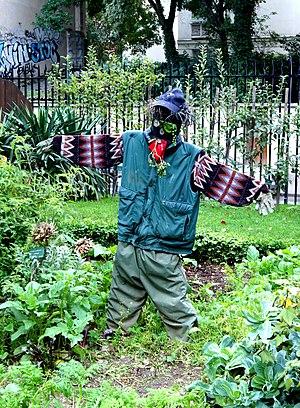
Un épouvantail urbain, jardin potager du Jardin des plantes, à Paris.
Un épouvantail est un mannequin, le plus souvent fait d'une armature de bois ou d'osier et recouvert de haillons de manière à ressembler à un être humain, que l'on dresse dans un jardin ou dans un champ pour effrayer les oiseaux et les empêcher ainsi de dévorer les graines et les fruits. Pour les oiseaux, l'épouvantail est tantôt un repoussoir, tantôt un perchoir.